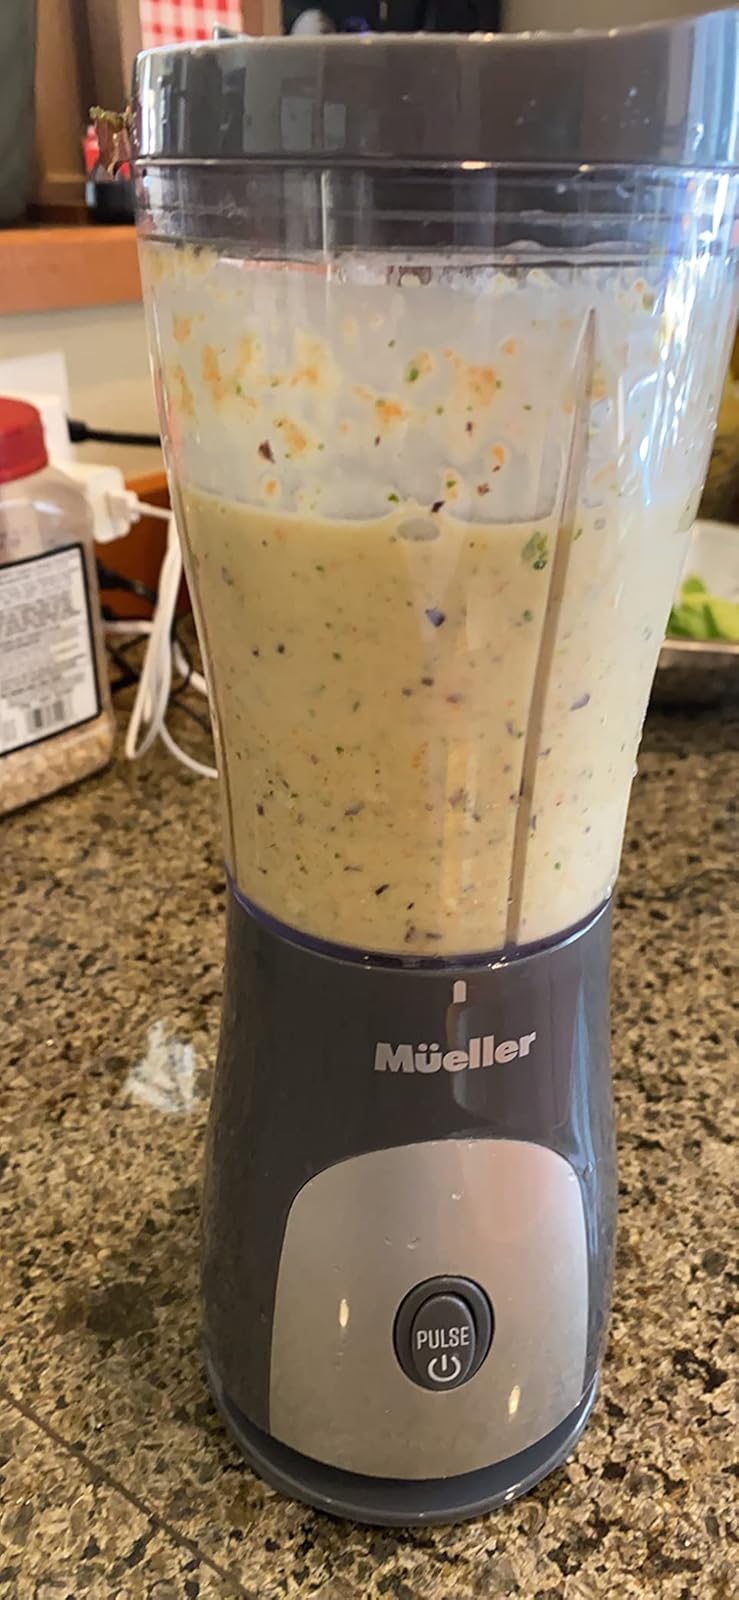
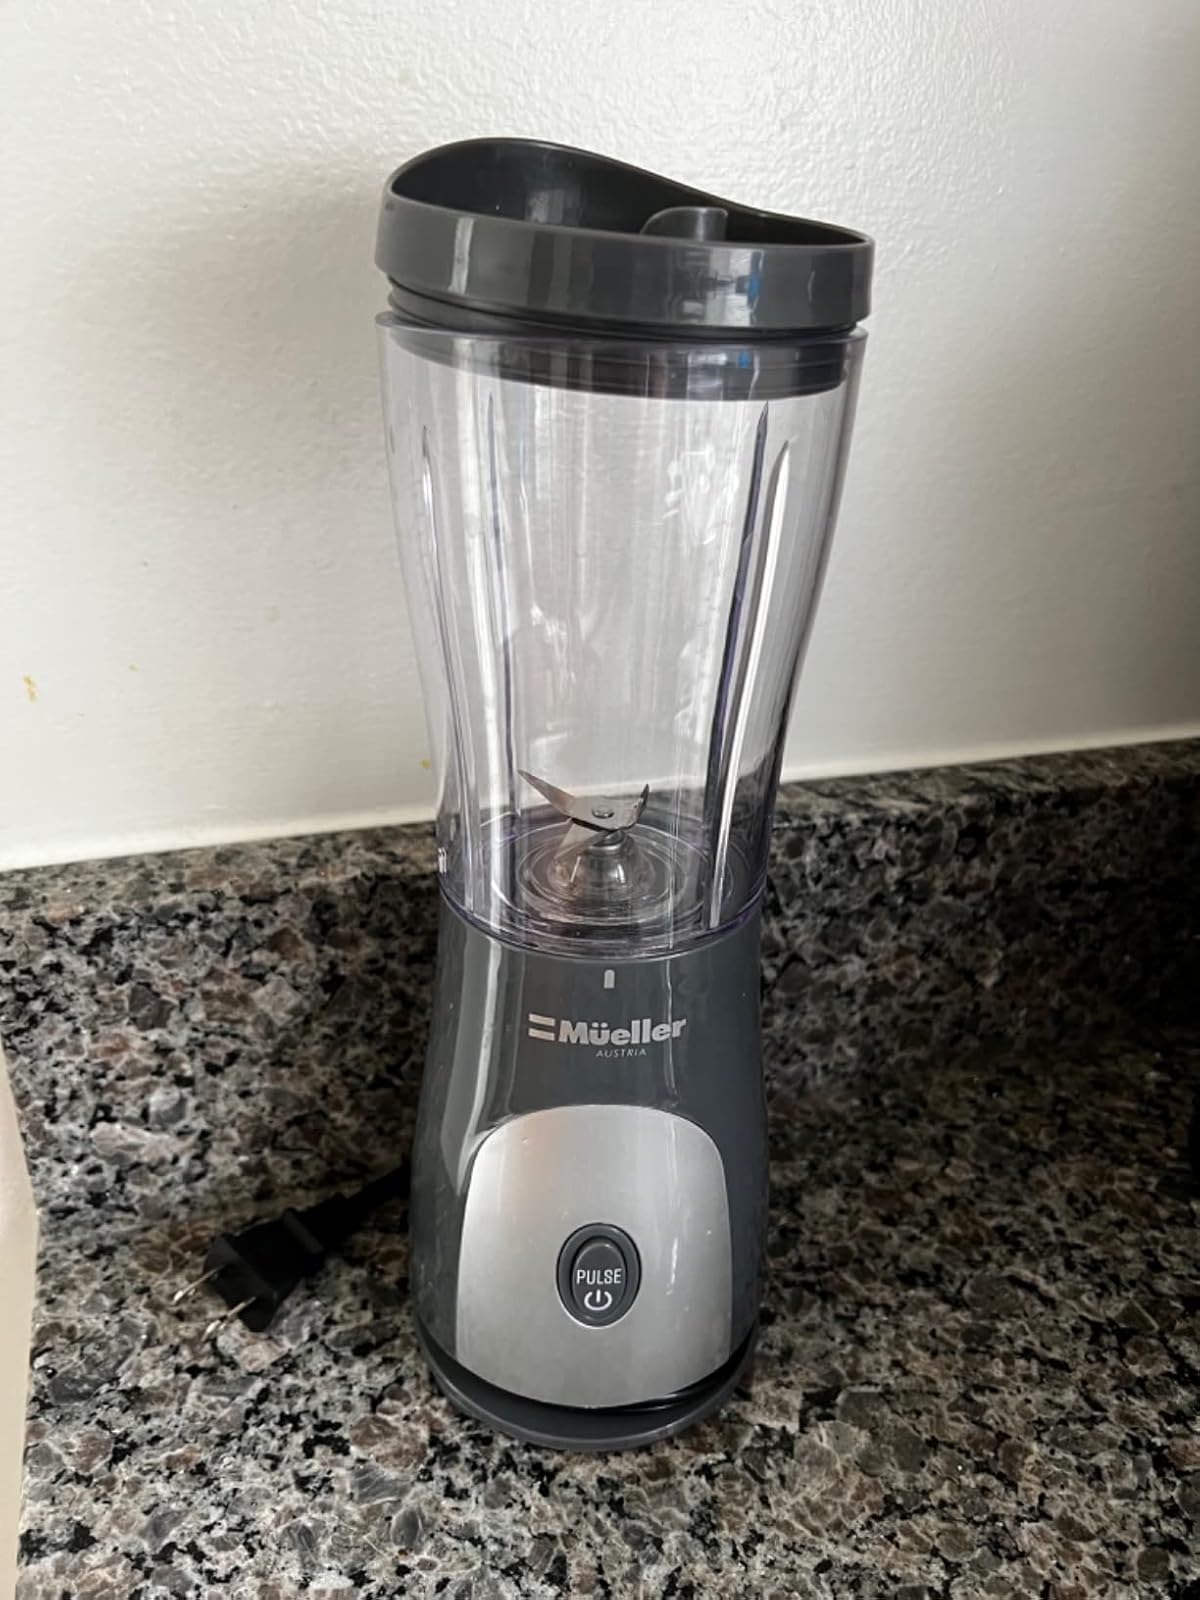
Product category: items_blender
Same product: yes